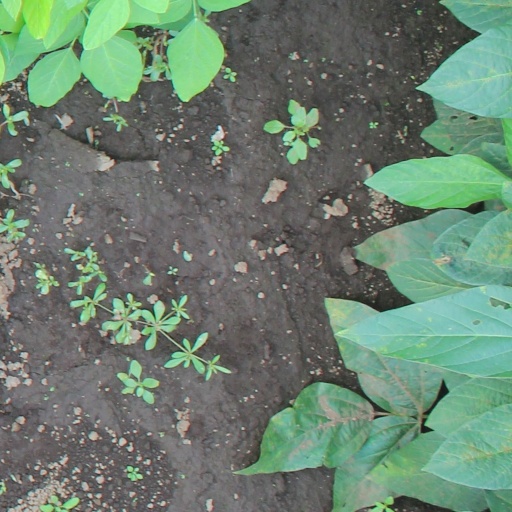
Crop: soybean